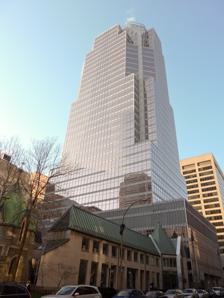
Building: KPMG Tower
Country: Canada
Year built: 1987
"Place de la Cathedral" redirects here. For the public square in Strasbourg, France, see Place de la Cathédrale, Strasbourg . Office in Montreal, Quebec Canada KPMG Tower Location within Montreal General information Status Completed Type Office Architectural style Postmodern Location Montreal , Quebec Canada Coordinates 45°30′15″N 73°34′15″W / 45.5041°N 73.5708°W / 45.5041; -73.5708 Completed 1987 Owner BentallGreenOak Height Roof 146 m (479 ft) Technical details Floor count 34 Lifts/elevators Otis Elevator Company Design and construction Architect(s) WZMH Architects Website www .groupemach .com /en /property /172-kpmg-tower .html References The KPMG Tower , formerly Maison des Coopérants or Place de la Cathédrale , is a 34-storey skyscraper in downtown Montreal , Canada, that was completed in 1987. It is at 600 de Maisonneuve Ouest and has an official height of 146 m (479 ft). The building is owned and operated by BentallGreenOak. The KPMG Tower was built on a plot of land owned by the Christ Church Cathedral , which lies directly in front of the building when viewed from Saint Catherine Street . It was designed by WZMH Architects and was styled to relate to the cathedral. The tower incorporates an underground shopping centre, Promenades Cathédrale , as part of the underground city that is connected to the Metro . Overview This section possibly contains original research . Please improve it by verifying the claims made and adding inline citations . Statements consisting only of original research should be removed. ( October 2024 ) ( Learn how and when to remove this message ) The building was originally called Maison des Coopérants for the then-anchor tenant, as can be seen on the inscription in the lobby; however, it was later named Place de la Cathédrale . At the end of 2005 the tower was renamed to its current name for KPMG , the new anchor tenant that occupies floors 6 to 15 and part of the 17th. Part of its local claim to fame was that the Promenades Cathédrale shopping mall underneath the tower, built at the same time, was built beneath the existing Christ Church Cathedral. It was a sight to behold, as the cathedral was perched on top of cement piles with the soil removed from under it, resulting in a cathedral that seemed to be floating in mid air. From time to time, the building administration runs an exhibit in the shopping mall displaying the construction of the complex. A consequence of this arrangement is that the cathedral no longer has its proverbial basement. The functions traditionally done in the church basement are now performed in a space reserved for the church on the third floor of the tower's east side. At the time of its opening, the shopping mall had three floors with a food court occupying most of the lower floor. Later renovations converted that shopping floor into a second floor of parking garage. A memorial to Raoul Wallenberg stands in a small park between the office tower and church, where a bust of Wallenberg and a caged metal box (styled as a barbed-wire gate) stand beside each other. The building features prominently during the Temptation of Christ scene in the 1989 Denys Arcand film Jesus of Montreal , reflecting the tower's status as the most prominent and modern skyscraper built in Montreal during the late 1980s as well as its unique relationship with the church. Tenants The building contains the private medical clinic TELUS Health , the headquarters of Gildan Activewear and holds offices for the professional services firm KPMG , Empire Life , and the offices of the Anglican Diocese of Montreal . References